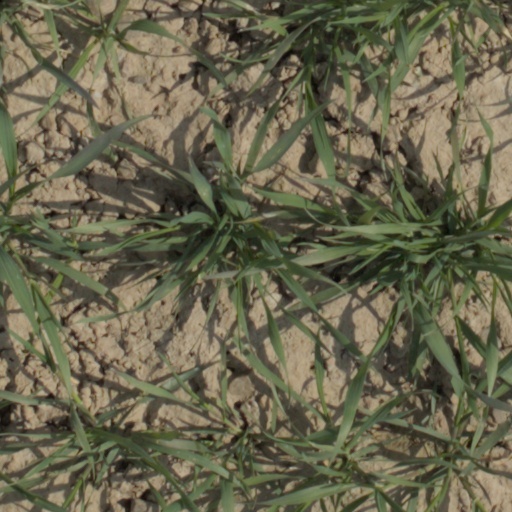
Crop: wheat